Military history of Africa

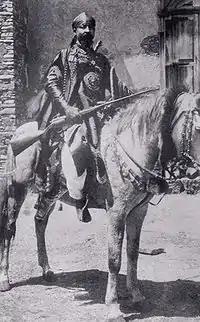
The Ethiopian military leader Ras Mengesha Yohannes on horseback

The Horn of Africa faces the Red Sea, the Arabian Sea and the Indian Ocean. As such, it has long had interactions with areas in Western Asia, particularly in the Arabian Peninsula, the Near East, and even as far east as the Indian subcontinent. Its coastal plain is hemmed in by mountain ranges which make the movement of large armies difficult and cumbersome and favor local forces that resist.